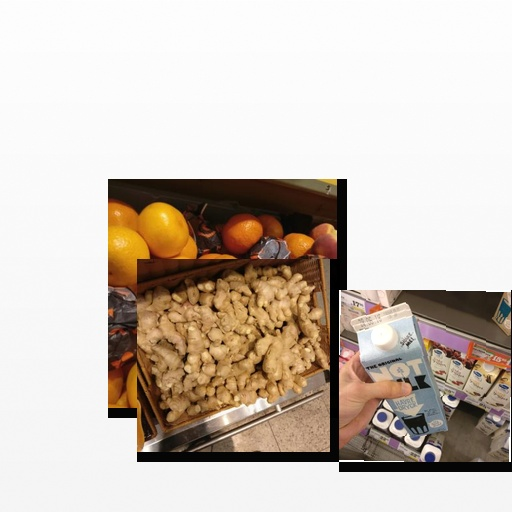
Food items: oat_milk, ginger, satsuma